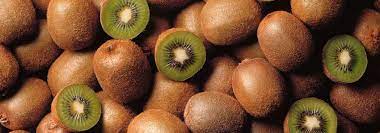
Label: Kiwi